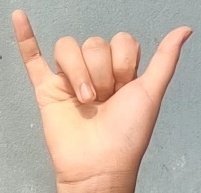
ASL sign: Y